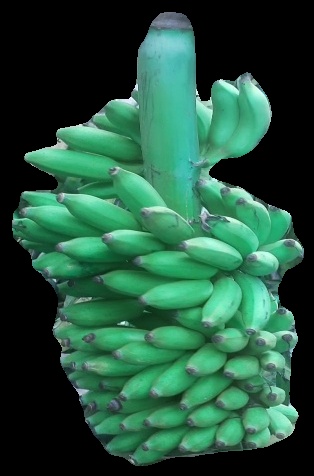
Variety: elakki-bale
Grade: grade1